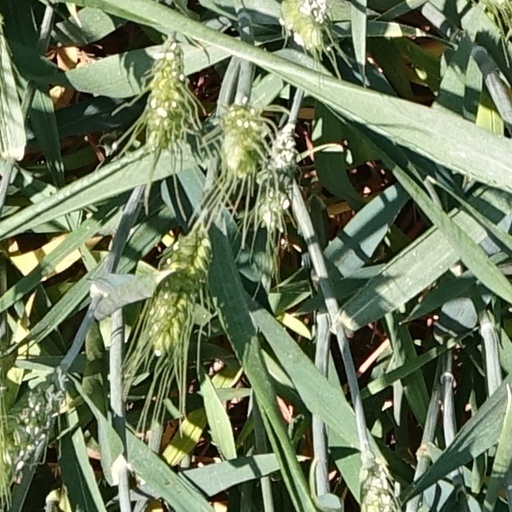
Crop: wheat